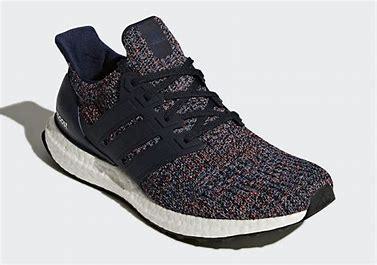
Brand: Adidas
Model: Ultra Boost 4